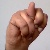
The image shows a hand gesture representing the letter 'N' in Indian Sign Language.